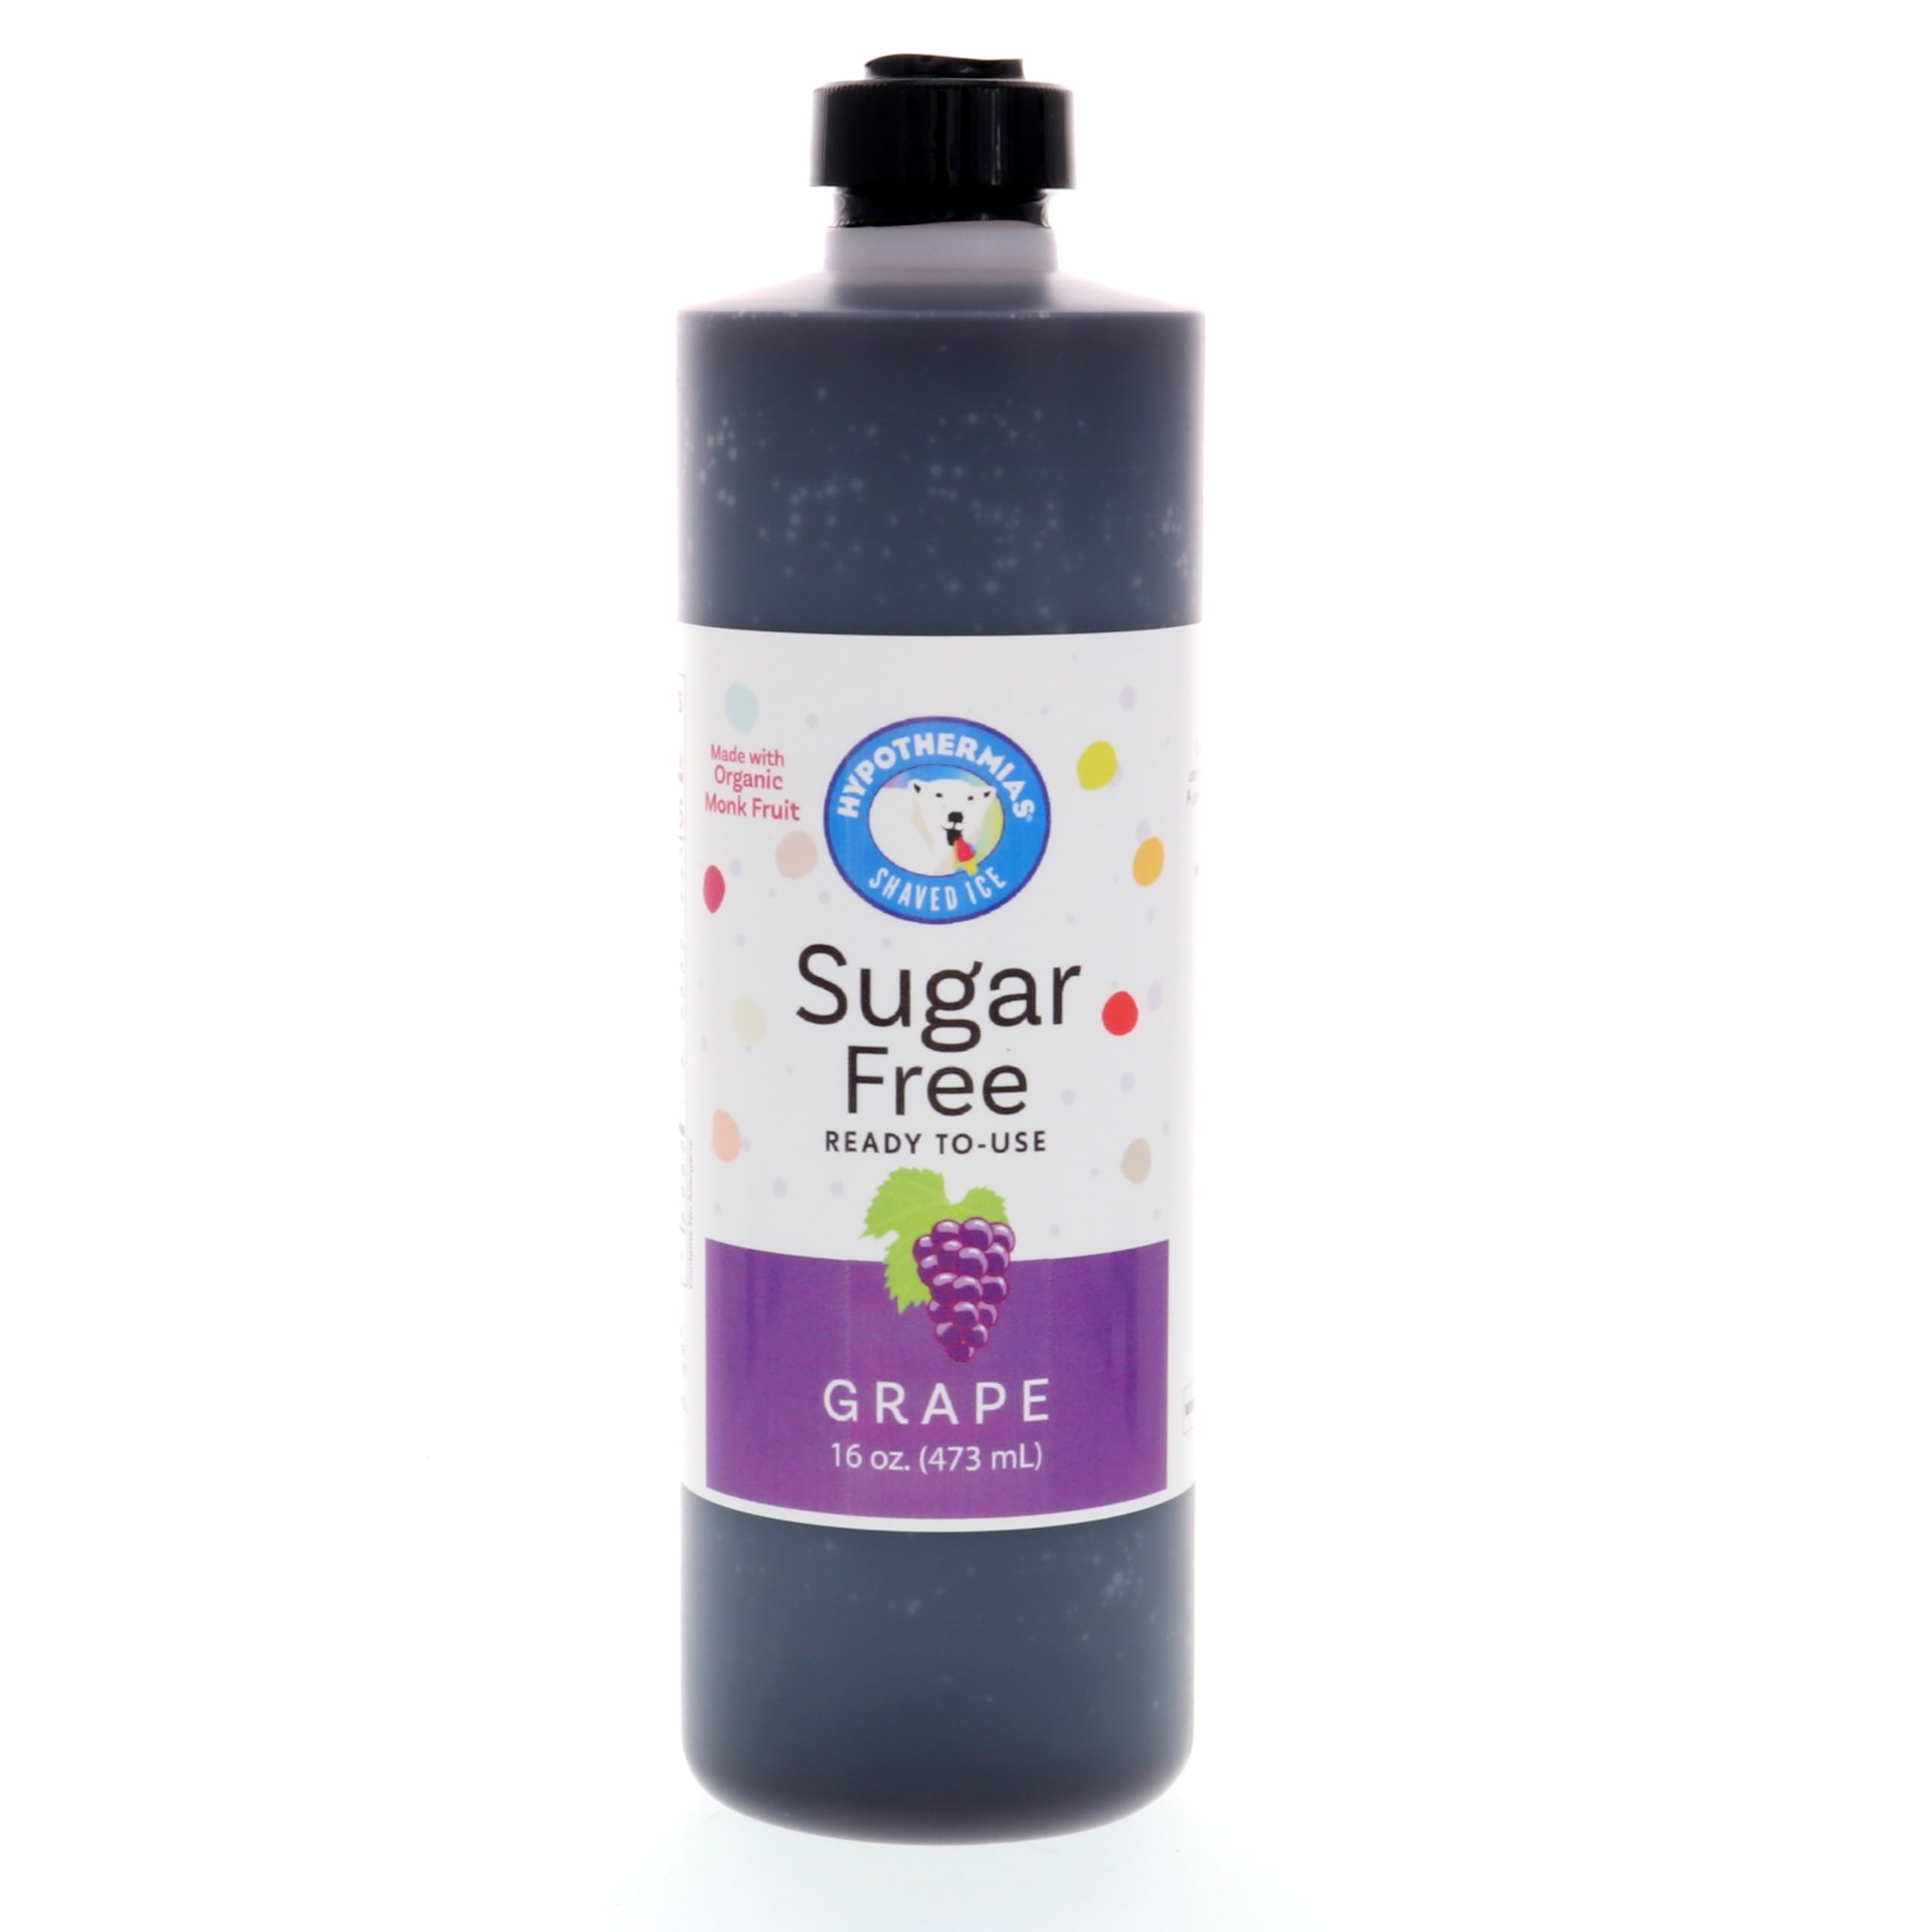
Item Name: Hypothermias Sugar Free Syrup for Snow Cone, Shaved Ice, Drinks - Pint (16 fl oz) - Made with Organic Monk Fruit and Non-GMO Organic Erythritol - BPA-Free Plastic Bottle (Grape)
Bullet Point 1: Hypothermias sugar-free Hawaiian 🍧 snow cone flavor syrup is Keto-friendly! Made with organic monk fruit and Non-GMO organic erythritol, both occurring naturally from plants and fruits, you can enjoy our sugar free flavored syrup with peace of mind.
Bullet Point 2: Our sugar free syrup for drinks are crafted under the Tucson sun in small batches with premium ingredients to ensure an exceptional taste. Excellence in every sip!
Bullet Point 3: Hypothermias is a family-owned, small business in Tucson, Arizona, USA, a UNESCO Creative City of Gastronomy. Our sugar free flavor syrup is craftsmanship that you can taste. Order your sugar free snow cone syrup from a brand you can rely upon for quality. Trust the flavor experts in the desert!
Bullet Point 4: Hypothermias sugar free shaved ice syrup is packaged in a recyclable BPA-free plastic bottle. You can enjoy a sugar free dessert that's environmentally conscious!
Bullet Point 5: Unleash the versatility of our sugar free flavoring syrup. Whether in your morning coffee, refreshing tea, bubbly sodas, plain water, craft cocktails or mocktails, this sugar free flavoring is your key to a world of delightful flavors. Not just for frozen treats, it's also perfect for enhancing your baked goods.
Product Description: Upgrade your flavor experience today with Hypothermias syrup, a sugar free flavor enhancer that will transform your beverage of choice into a delicious guilt-free treat. Transform ice into a sugar free snack, boost your morning coffee or tea, craft the perfect cocktail without all the sugar or amplify your water with a sugar free flavor twist. Refine every moment with the unparalleled taste of Hypothermias sugar-free syrup flavors. Savor the sweetness of life guilt-free. Ofrecemos opciones sin azúcar para aquellos que buscan una delicia más saludable. Nuestros jarabes sin azúcar están elaborados con fruta del monje orgánica y eritritol orgánico. Jarabes de Hypothermias. Son los mejores.
Value: 16.0
Unit: Fl Oz

Price: 13.95